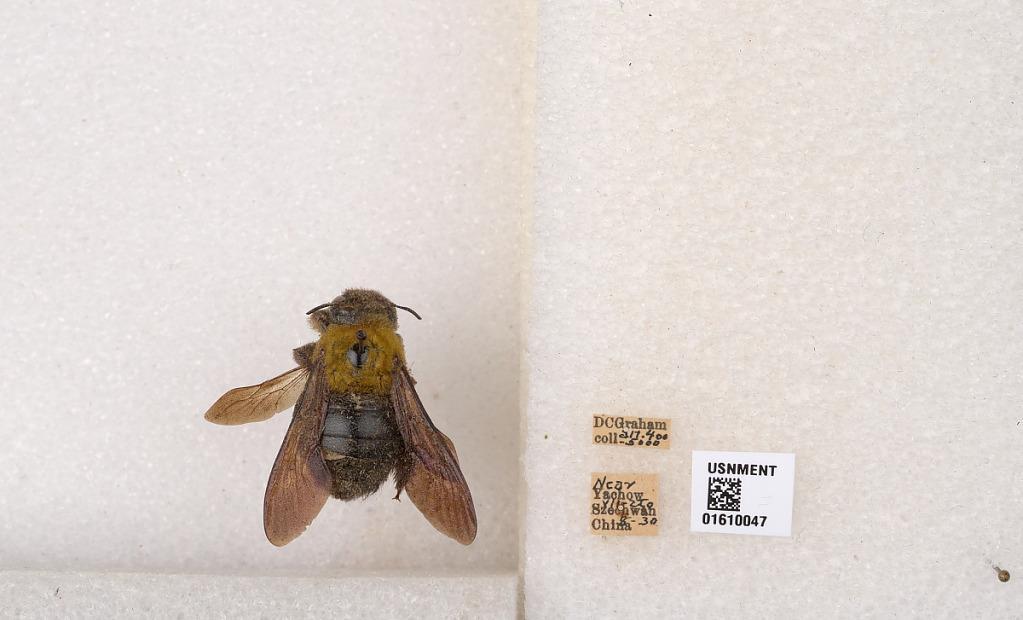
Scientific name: Xylocopa (Alloxylocopa) appendiculata appendiculata Smith
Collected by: D. Graham
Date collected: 1930-7-8
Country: China
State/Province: Sichuan
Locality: Near Yachow
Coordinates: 29.9833, 103.083